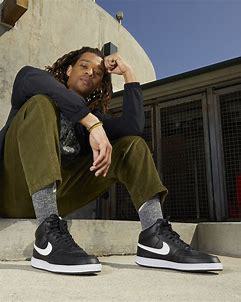
Brand: Nike
Model: Court Vision Next Nature